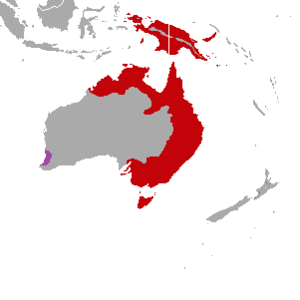
Le Cacatoès à huppe jaune est une espèce d'oiseaux de la famille des Cacatuidae. C'est l'un des plus grands et des plus répandus cacatoès australiens. Il est fréquemment recherché comme animal de compagnie en et hors d'Australie. Mais, en liberté, il est souvent abattu et empoisonné car considéré comme nuisible. En effet, en bandes ou solitaire, il peut s'attaquer aux récoltes de céréales et de fruits, ainsi qu'au bois des arbres, des abris de jardins ou des maisons. Toutefois il faut, pour les détruire, une autorisation du gouvernement australien car ce sont des animaux protégés.